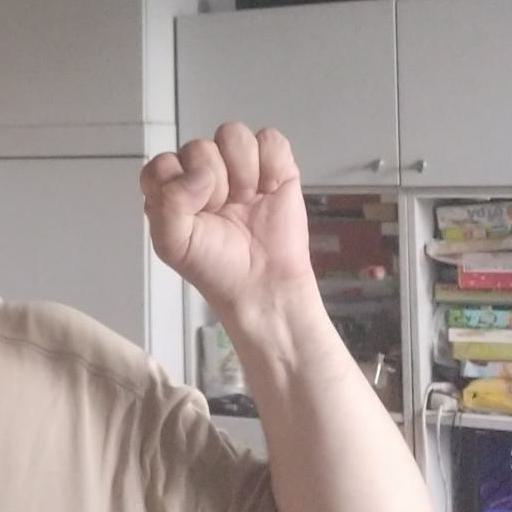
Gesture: fist